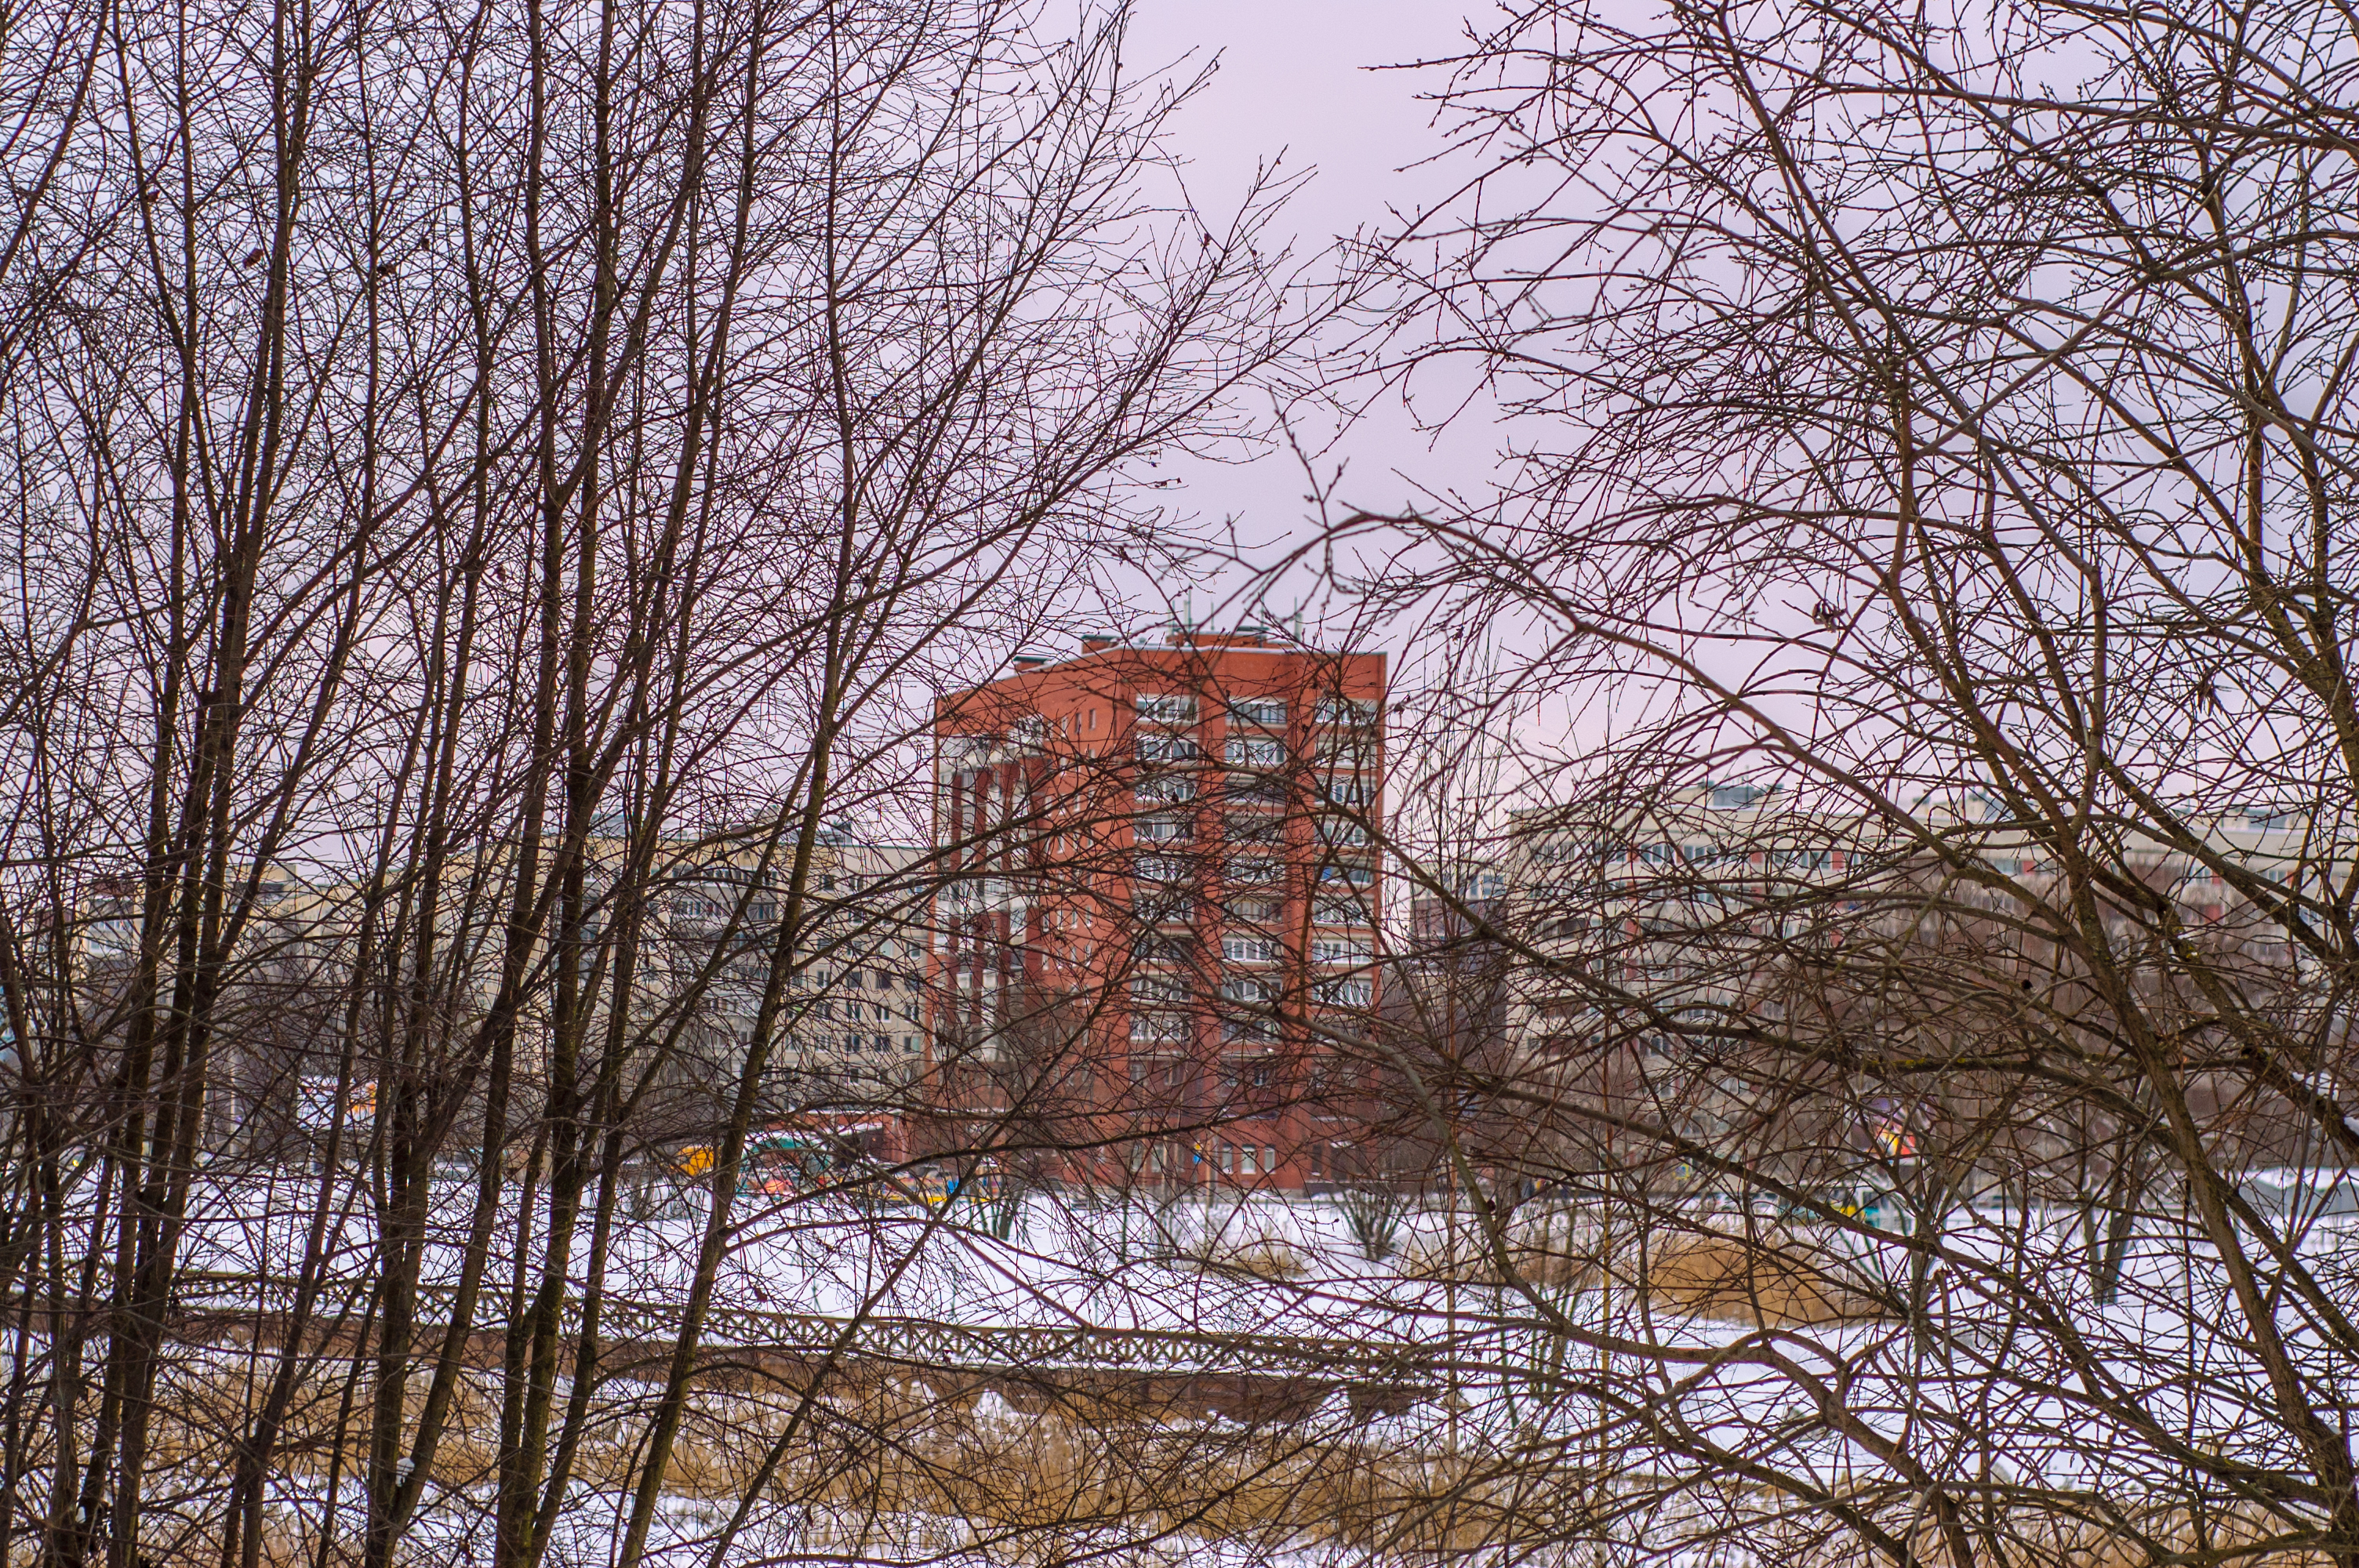
images, sky, building, twig, natural landscape, branch, plant, trunk, snow, freezing, Tints and shades, grass, tree, landscape, wood, deciduous, winter, city, evening, forest, plant stem, frost, woodland, house